Emile Heskey

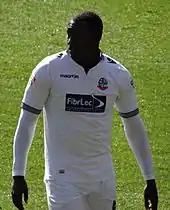
Heskey playing for Bolton Wanderers in 2015

Heskey played as a striker, being a mobile yet powerful targetman, gifted with pace, physical strength, and an ability to utilise his height to win aerial challenges; he was also an intelligent and hard working player, known for his movement and athleticism. His play was likened to "a blunt instrument with which to bludgeon defences". His main contributions to the team lied in the way he held the ball up with his back to goal and drew defenders out, leaving space behind him for another player to score. He was credited as being an unselfish player who would link-up well with other players and create space or chances for teammates, allowing other forwards to benefit. He was not a prolific goalscorer, or particularly graceful or skilful from a technical standpoint, but was able to provide a significant number of assists when deployed as a second striker in an attacking partnership alongside another striker. He was quoted as saying "Forwards are judged on their goalscoring but I like to think I bring a lot more to the game and I do get pleasure from assisting". He impressed the England staff with his versatility, as he could also play down the left wing, in addition to his usual role as an out–and–out striker; he also drew praise from managers and teammates over his selfless team-play. However, he was criticised by the media for his lack of goals and perceived poor mentality; lapses in his goalscoring were described as being "hardly uncommon". It was stated in 2008 that "It is only the perception of his talents that changes" after Heskey stated he was no better or worse than before. Although primarily a forward, he was also used in a more withdrawn role on occasion during his time with Aston Villa, functioning as an attacking midfielder, whose role was to link-up the midfield with the attack, or even as a central midfielder.